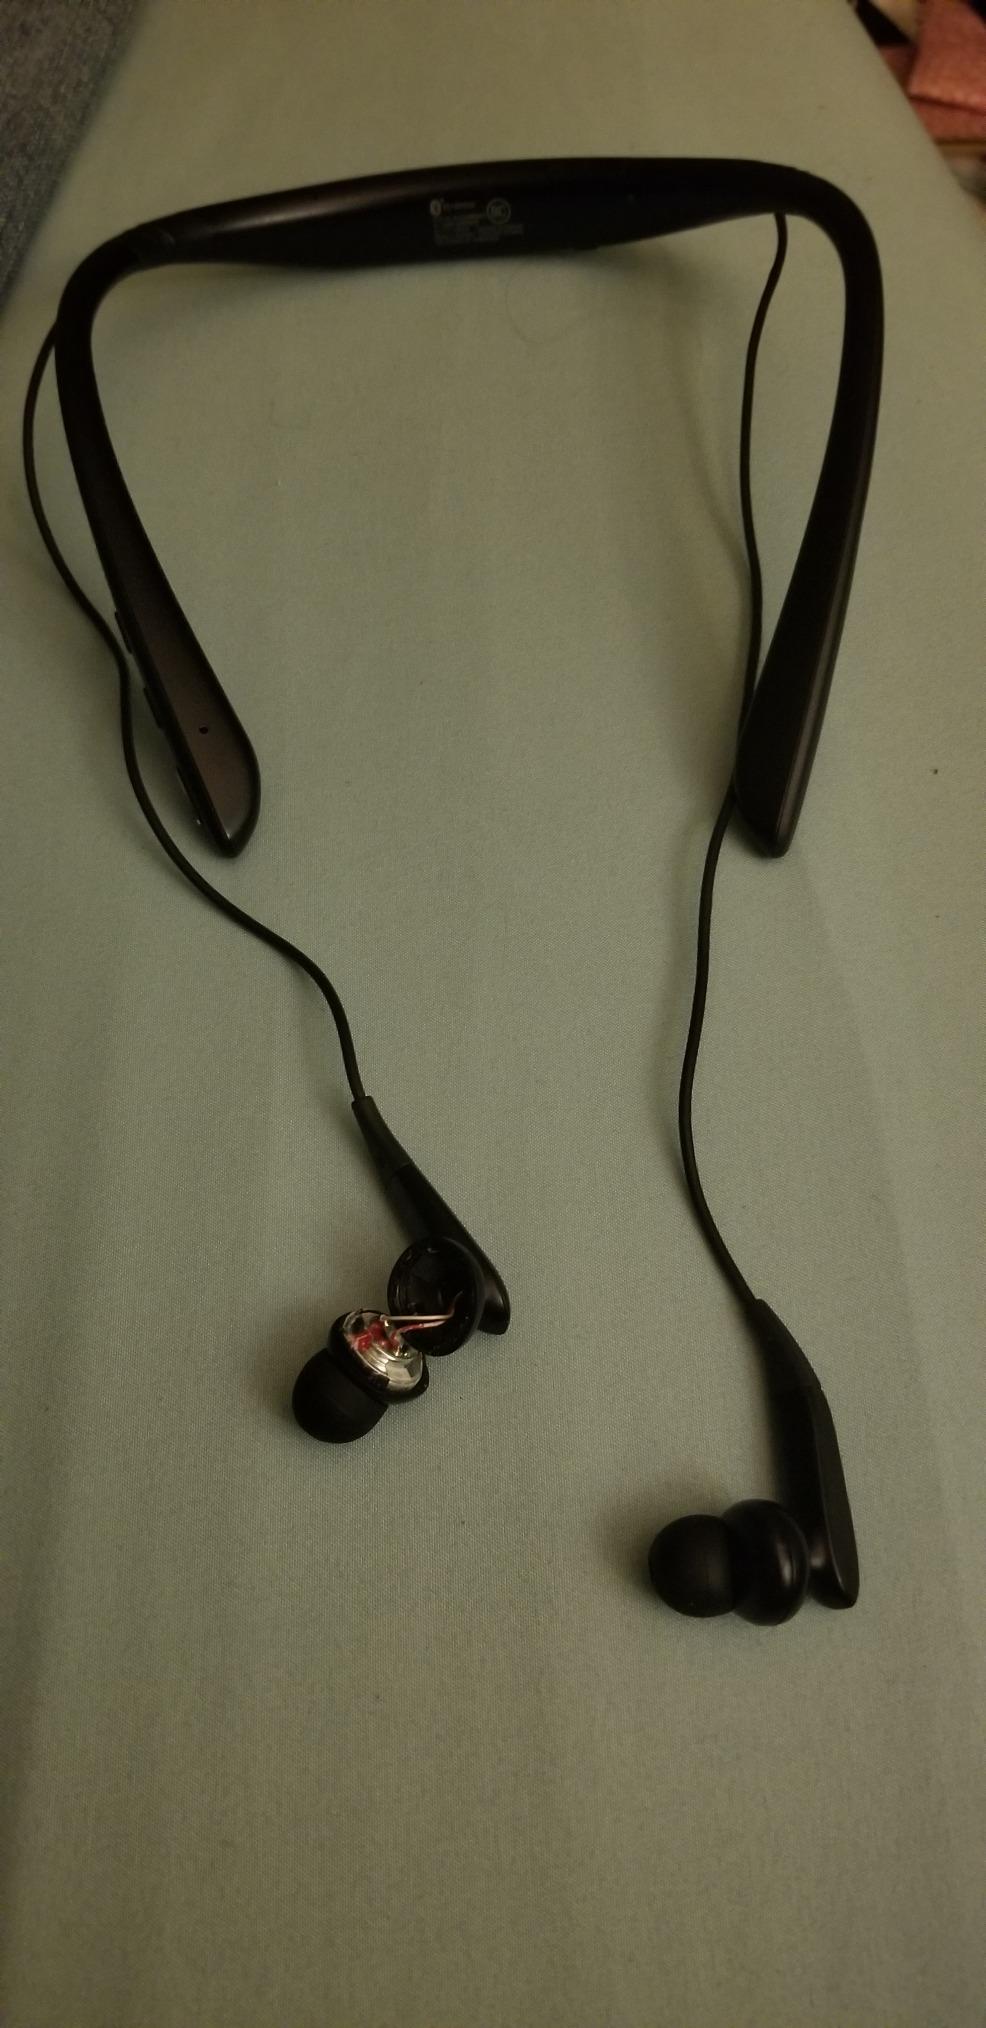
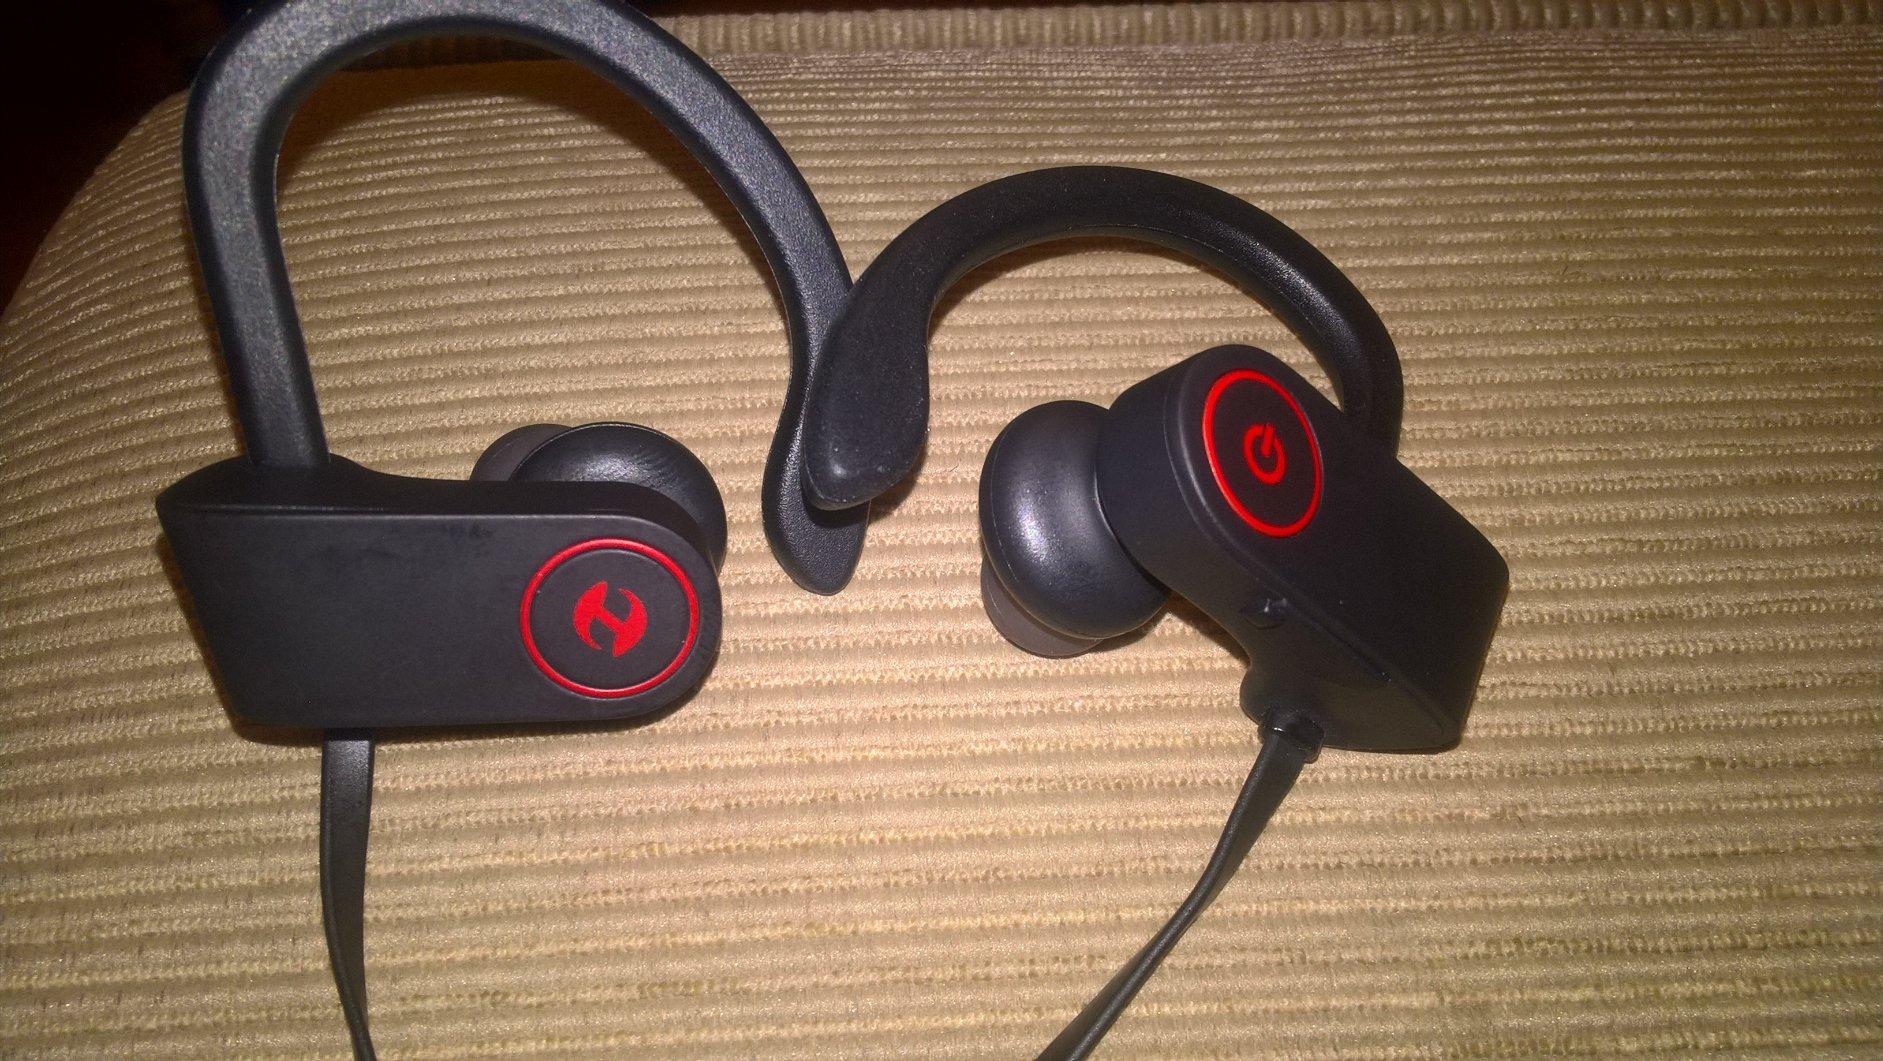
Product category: headphones
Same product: no